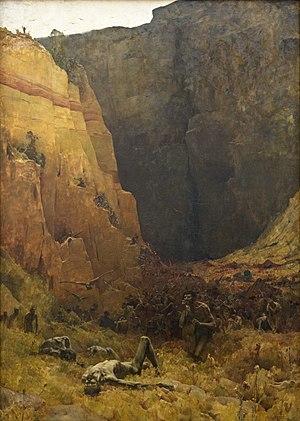
Paul Buffet, né le 27 avril 1864 à Paris, où il est mort le 9 décembre 1941, est un peintre, un illustrateur et un prêtre catholique français.